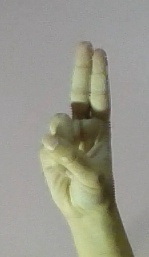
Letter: taa